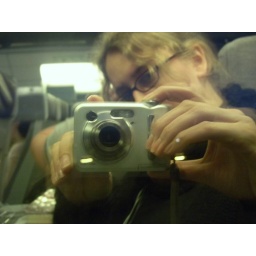
Self portrait in the train window